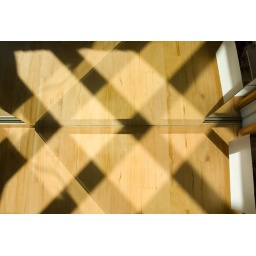
Shadow patterns seen in a wall size mirror (mounted on sliding closet doors) File: DSC_5607_ACR